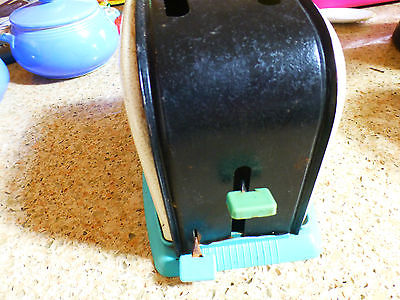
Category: toaster